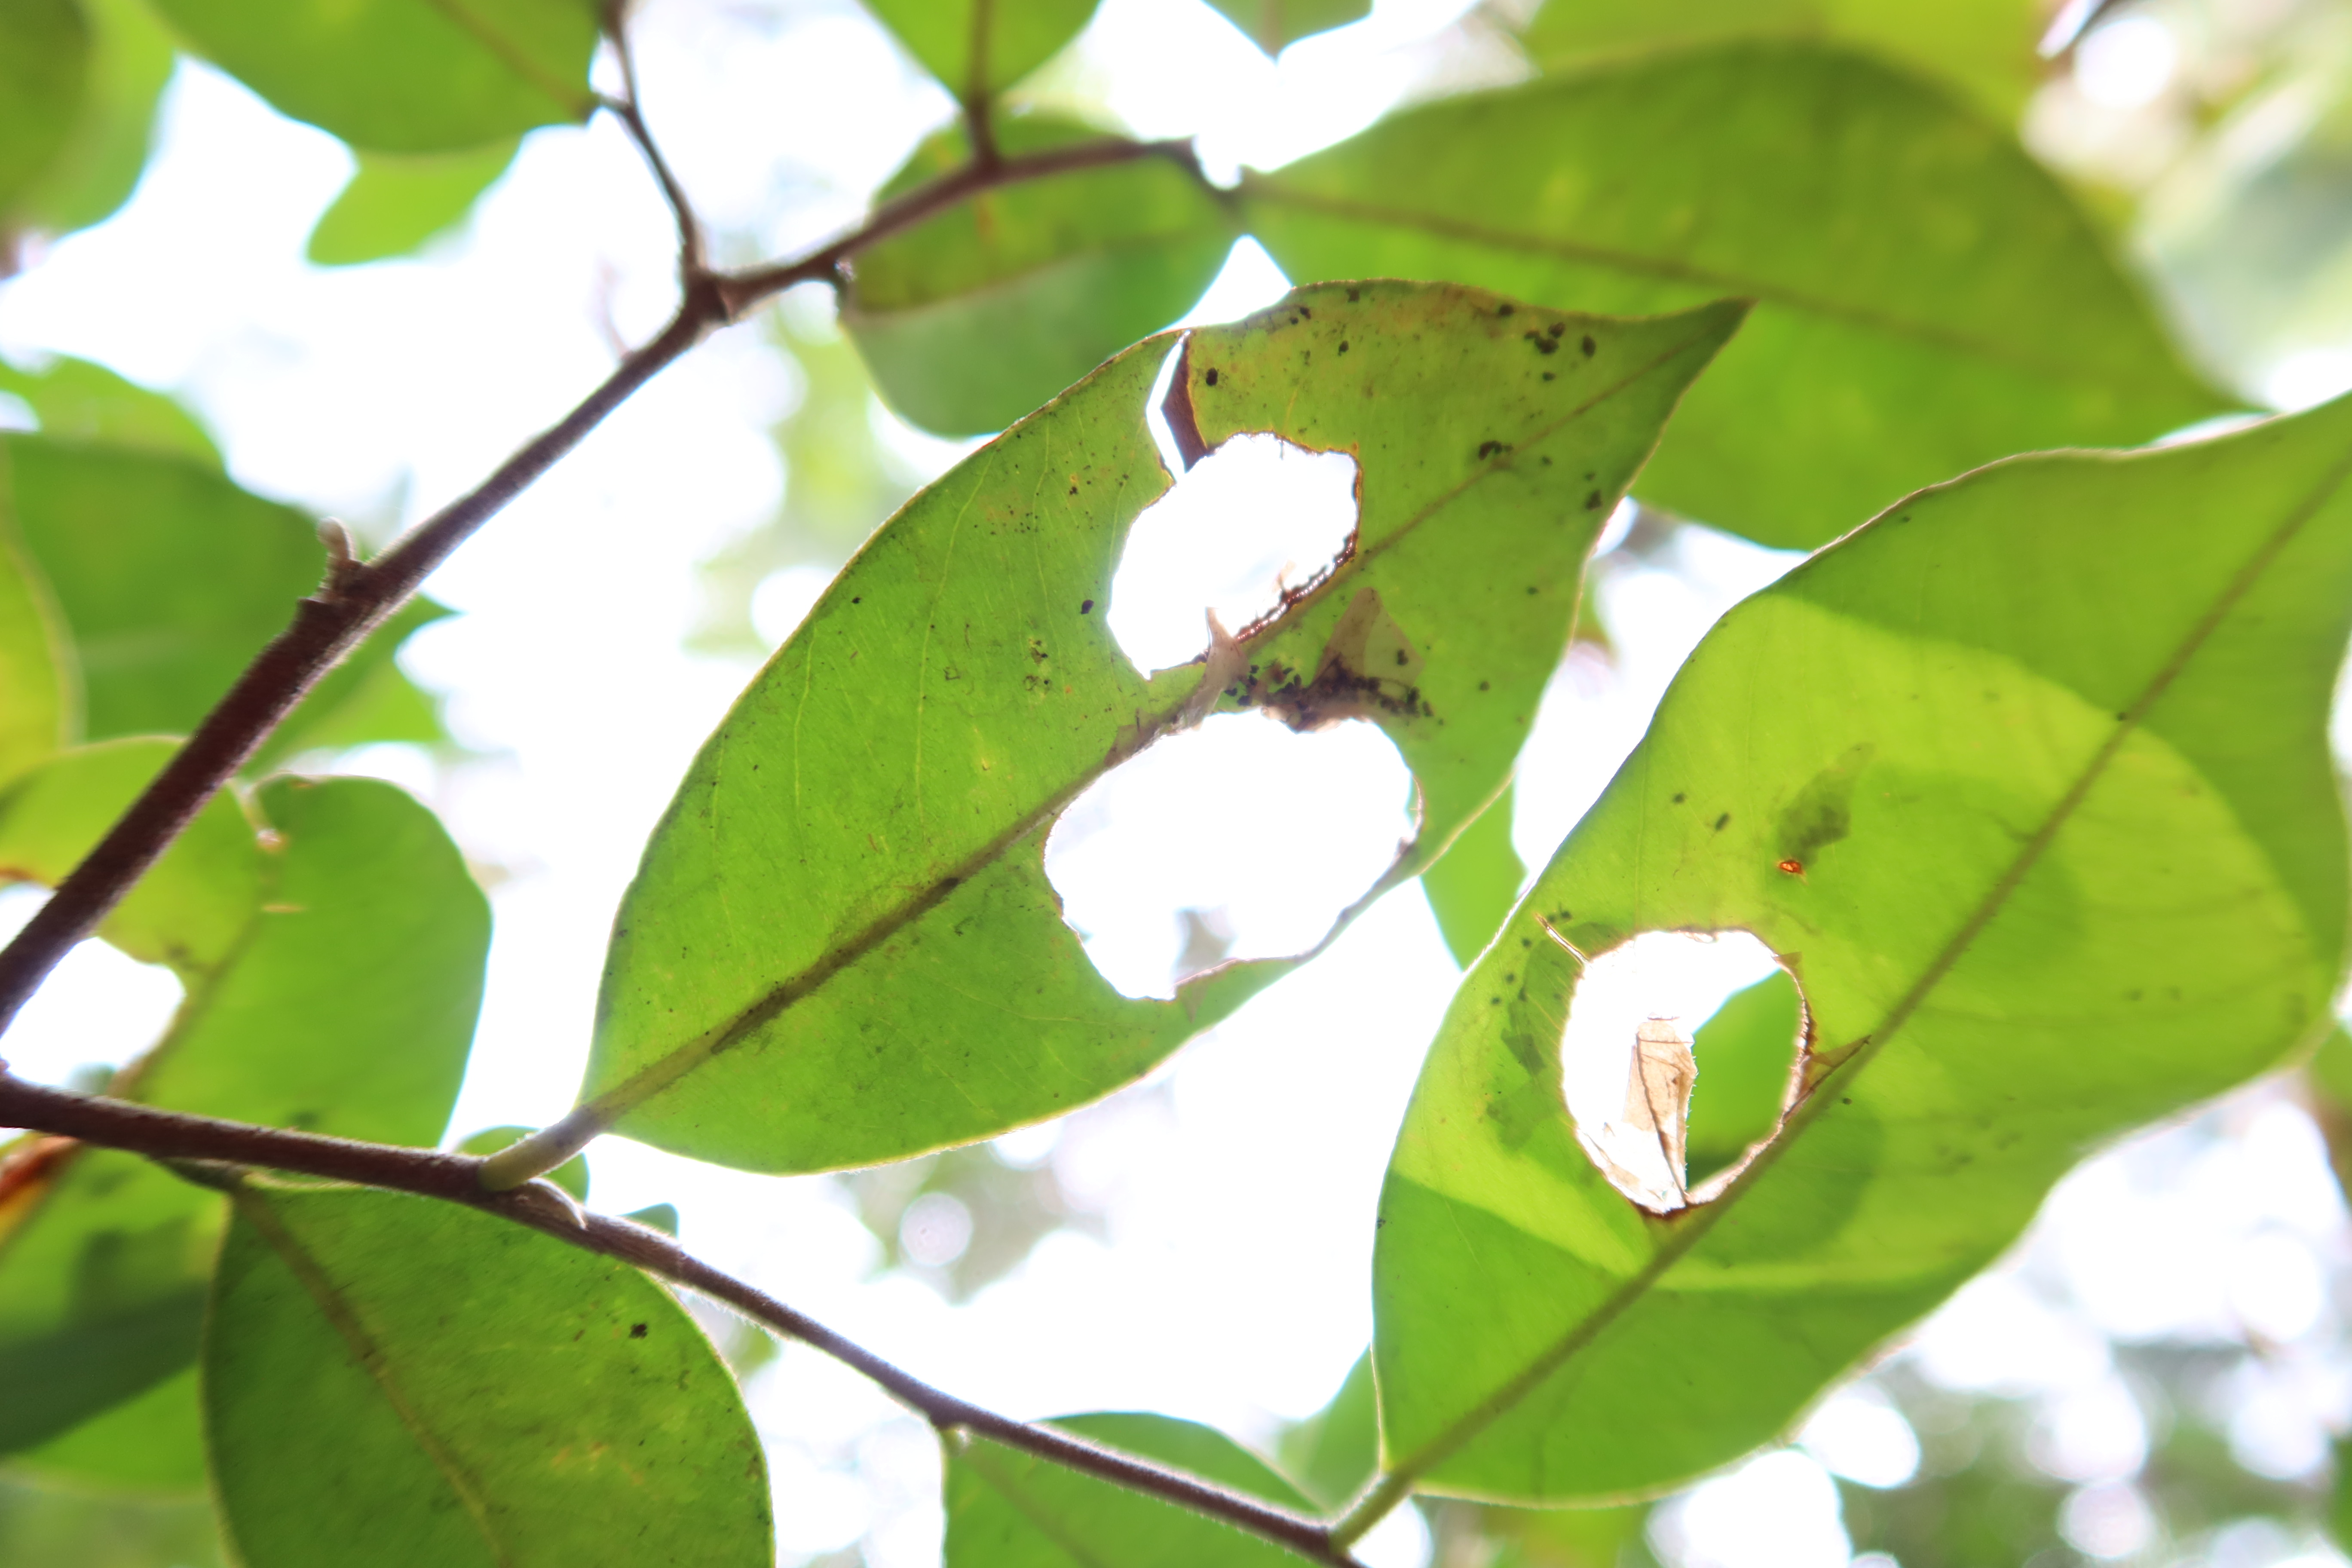
Label: Translucent lesion